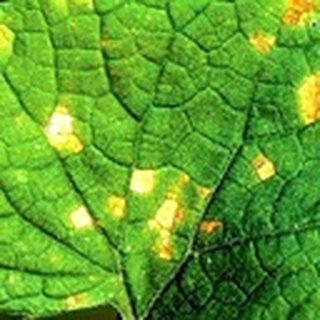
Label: cotton_target_spot